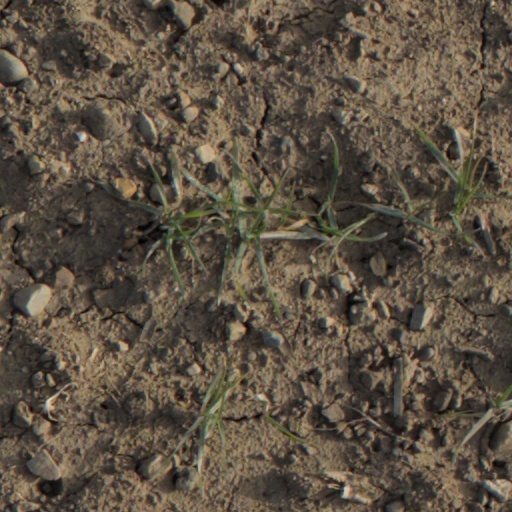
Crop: wheat